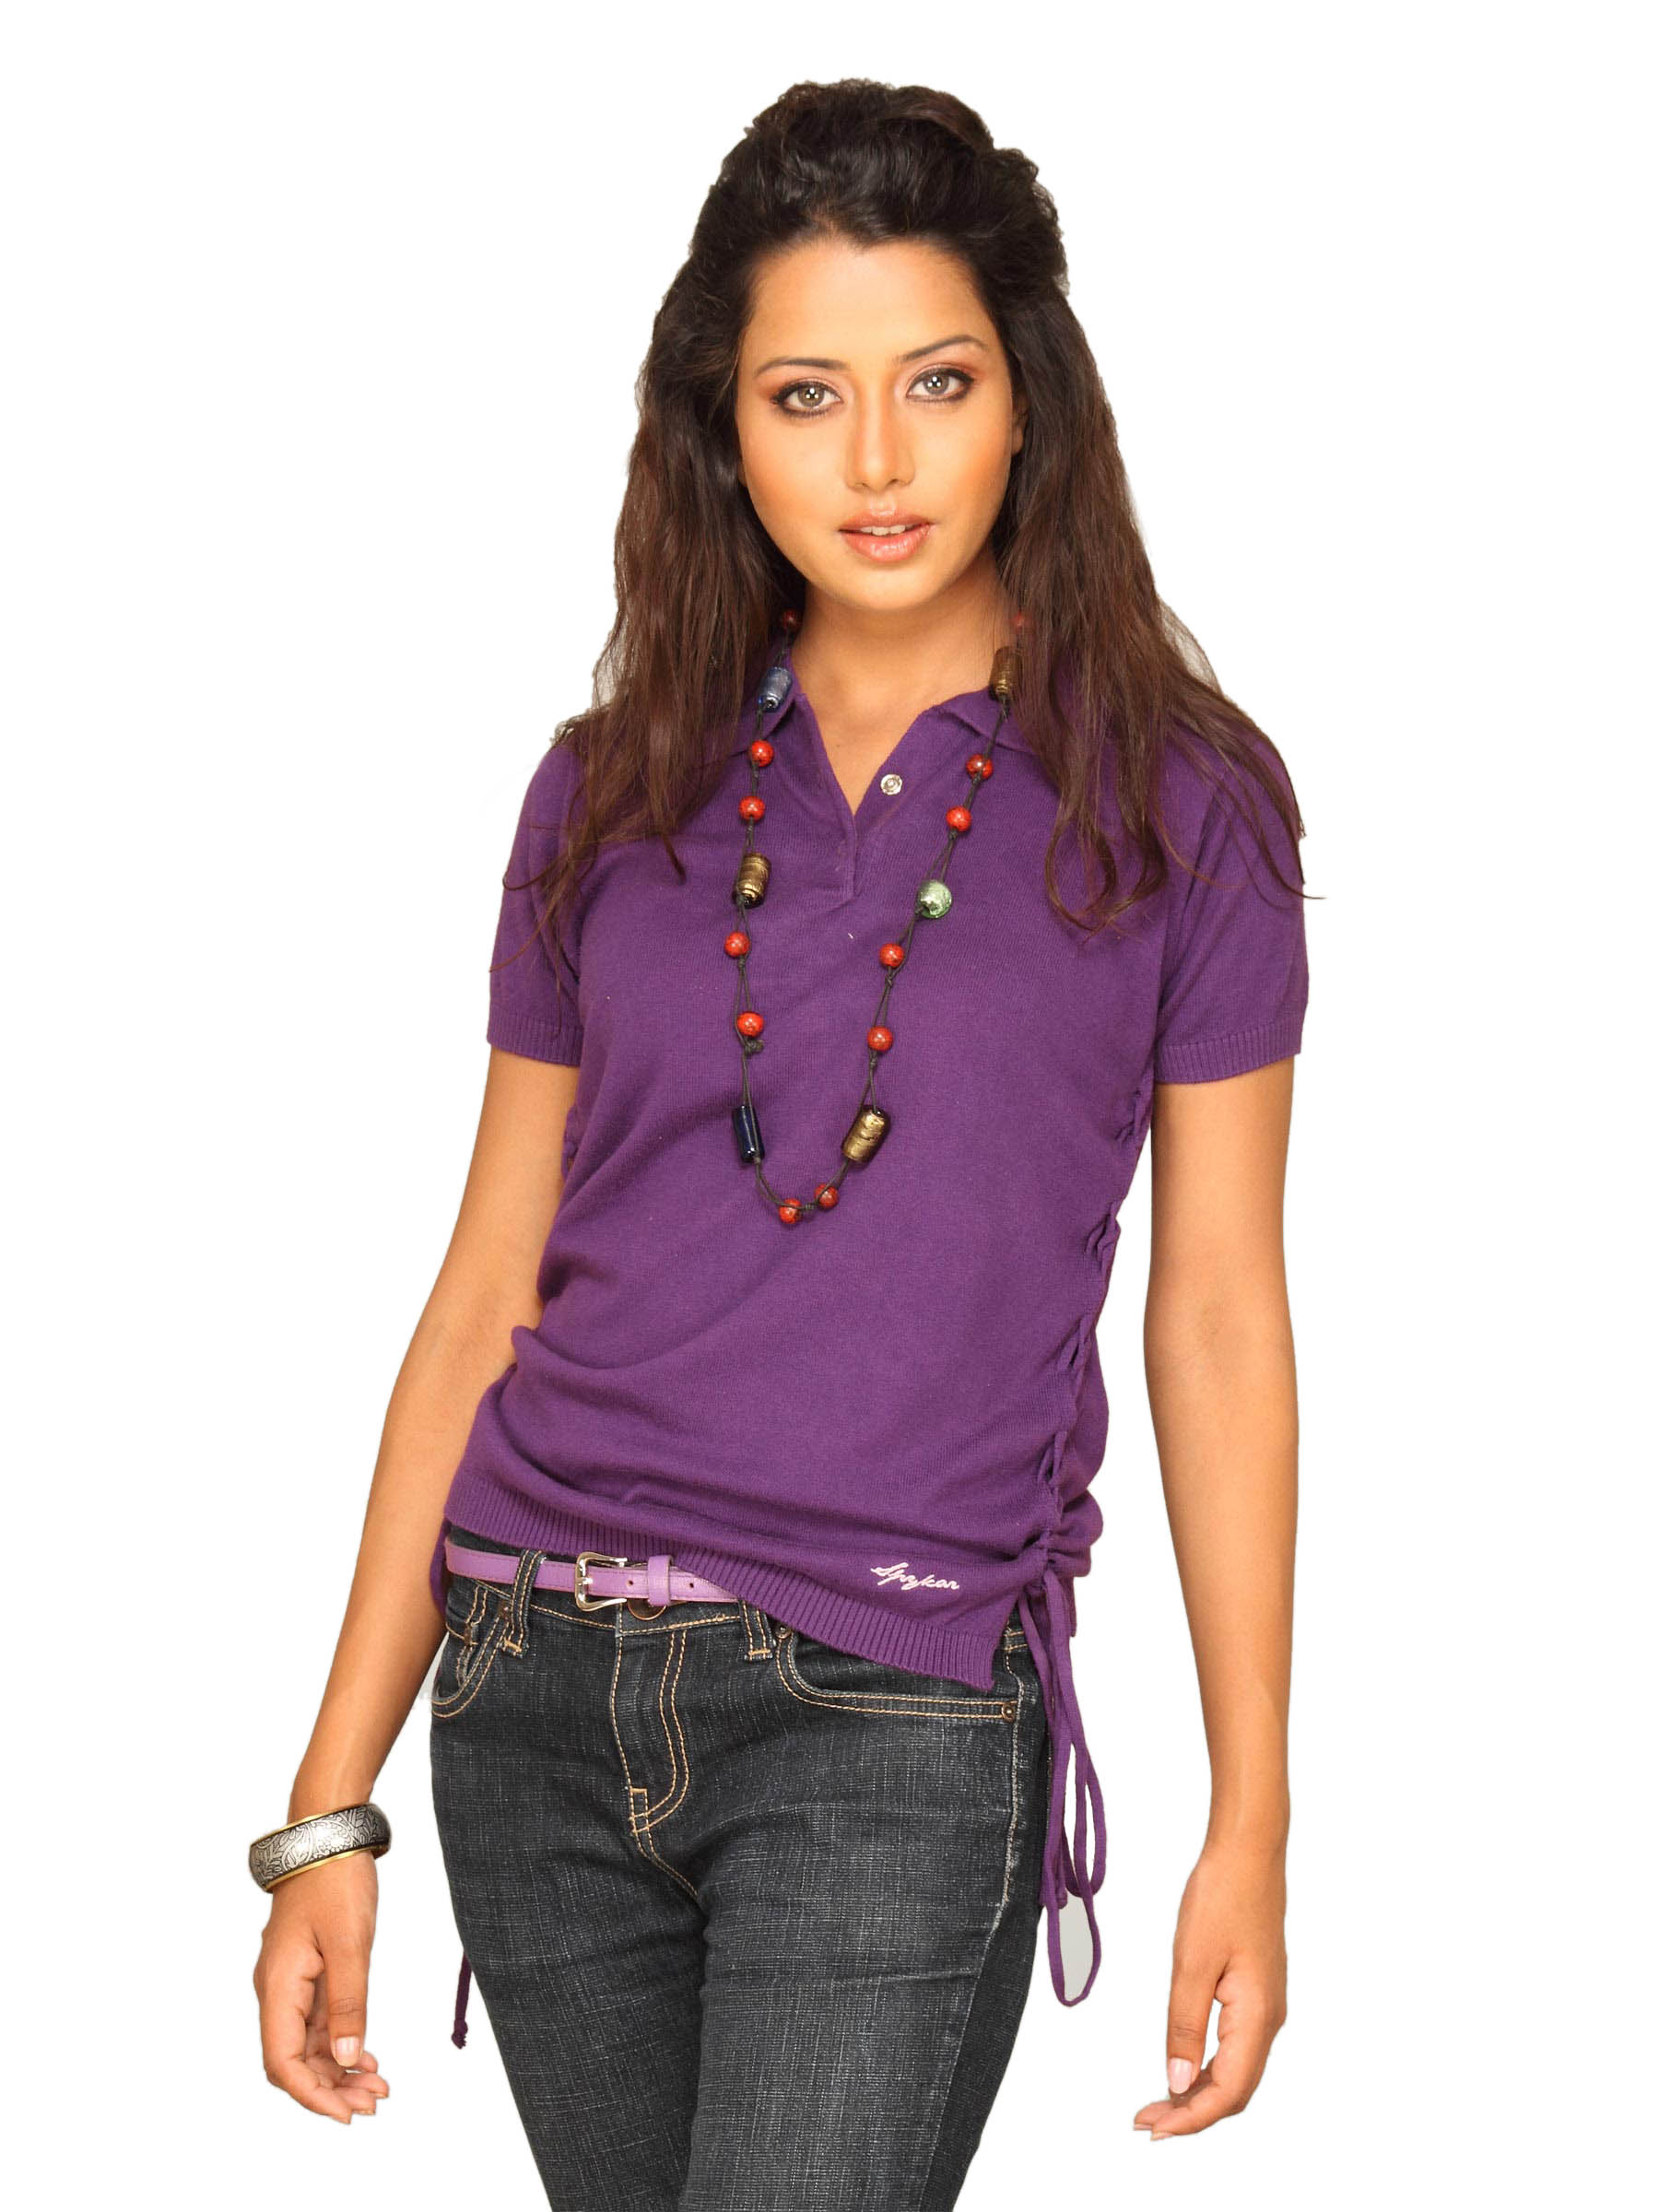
Spykar Women Purple Top
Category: Apparel / Topwear / Tops
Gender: Women
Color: Purple
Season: Summer 2011
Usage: Casual